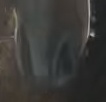
Face region: mouth_nostrils (mouth_chin_nostrils_and_profile)
Pain indicator: moderately_present